David Dawson (actor)

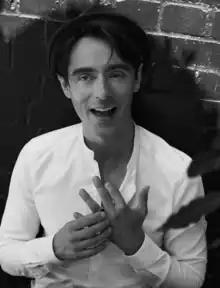
Dawson in 2023

David Robert Dawson (born 7 September 1982) is an English actor. On television, he is known for his roles in the BBC Four film "The Road to Coronation Street" (2010), the BBC One series "Luther" (2011), "Ripper Street" (2012–2016), "The Last Kingdom" (2015–2018) and "The Secret Agent" (2016), and the Channel 4 sitcom "Year of the Rabbit" (2019). His films include "My Policeman" (2022).